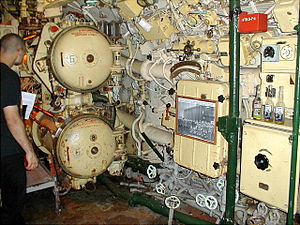
Foxtrot-klassen / Cubakrisen
I en Foxtrot museumsubåd
Foxtrot-klassen var NATO-rapporteringsnavnet for en dieselelektrisk undervandsbåd der blev bygget i Sovjetunionen. Den sovjetiske betegnelse var Projekt 641. Foxtrot-klassen blev designet til at erstatte den tidligere Zulu-klasse, som havde problemer med strukturelle svagheder i skroget og harmoniske vibratationer der betød at der blev sat operative begrænsninger for klassens dykkeevne og tophastighed. Den første ubåd i klassen blev køllagt i 1957 og hejste kommando i 1958 og den sidste blev færdiggjort i 1983. I alt blev 58 bygget til Sovjetunionens flåde ved Sudomekh-afdelingen af Admiralitetsværftet i Sankt Petersborg. Yderligere skibe blev også bygget til udenlandske kunder. Foxtrot-klassen var sammenlignelig i bevæbning og sejladsevner med de fleste samtidige designs. Dog betød de tre propeller at den var betydeligt mere støjende en de vestlige designs. Desuden var Foxtrot'en et af de sidste konstruerede designs før introduktionen af det dråbeformede skrog som betød væsentligt forøget sejladsevner neddykket. Foxtrot-klassen var forældet før det sidste skib i klassen var søsat. Den russiske flåde udfasede deres sidste Foxtrot-ubåde i perioden 1995-2000.